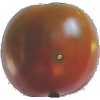
Label: Tomato Maroon 1